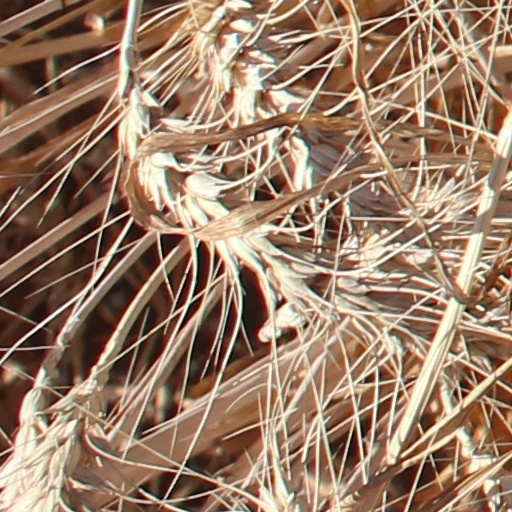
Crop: wheat